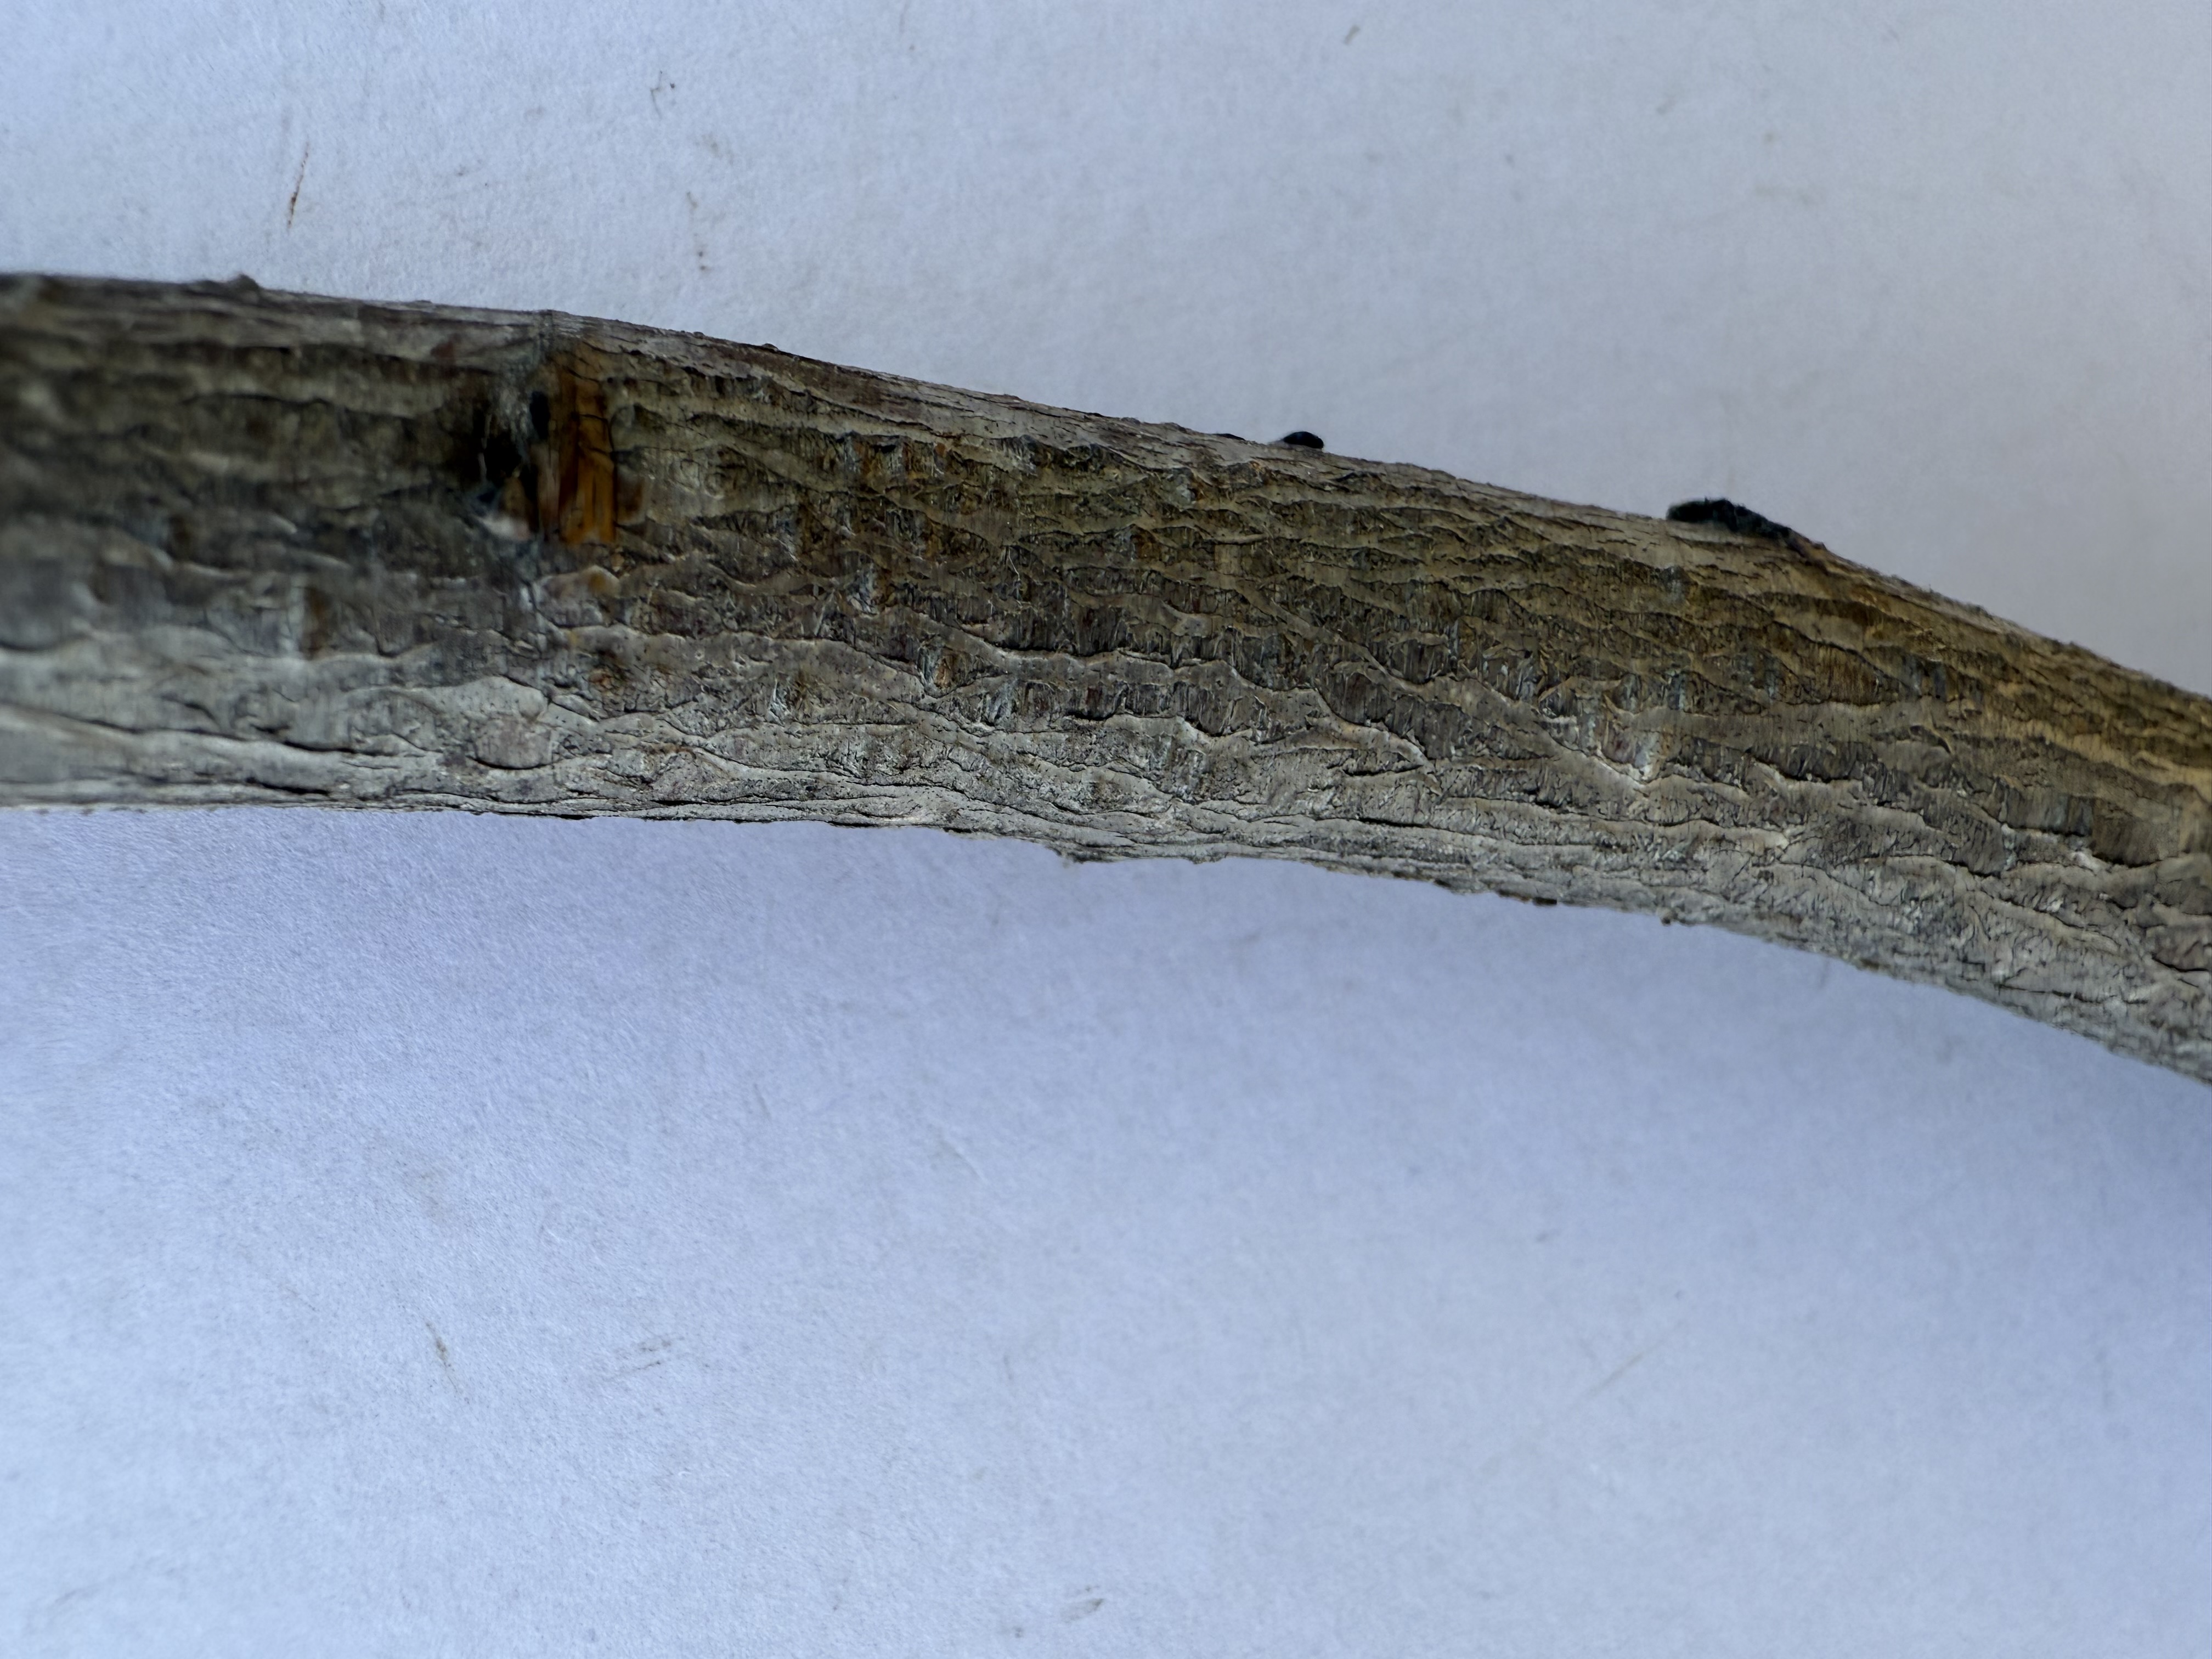
Variety: Red Haven Peach